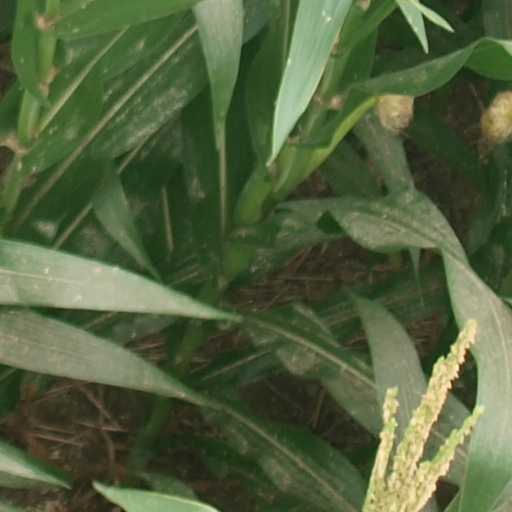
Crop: maize; corn